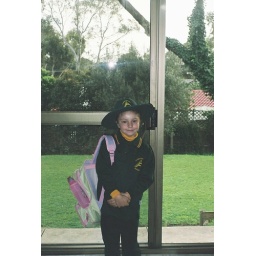
Katelyn in front of the glass door in the dinning room, back garden in background